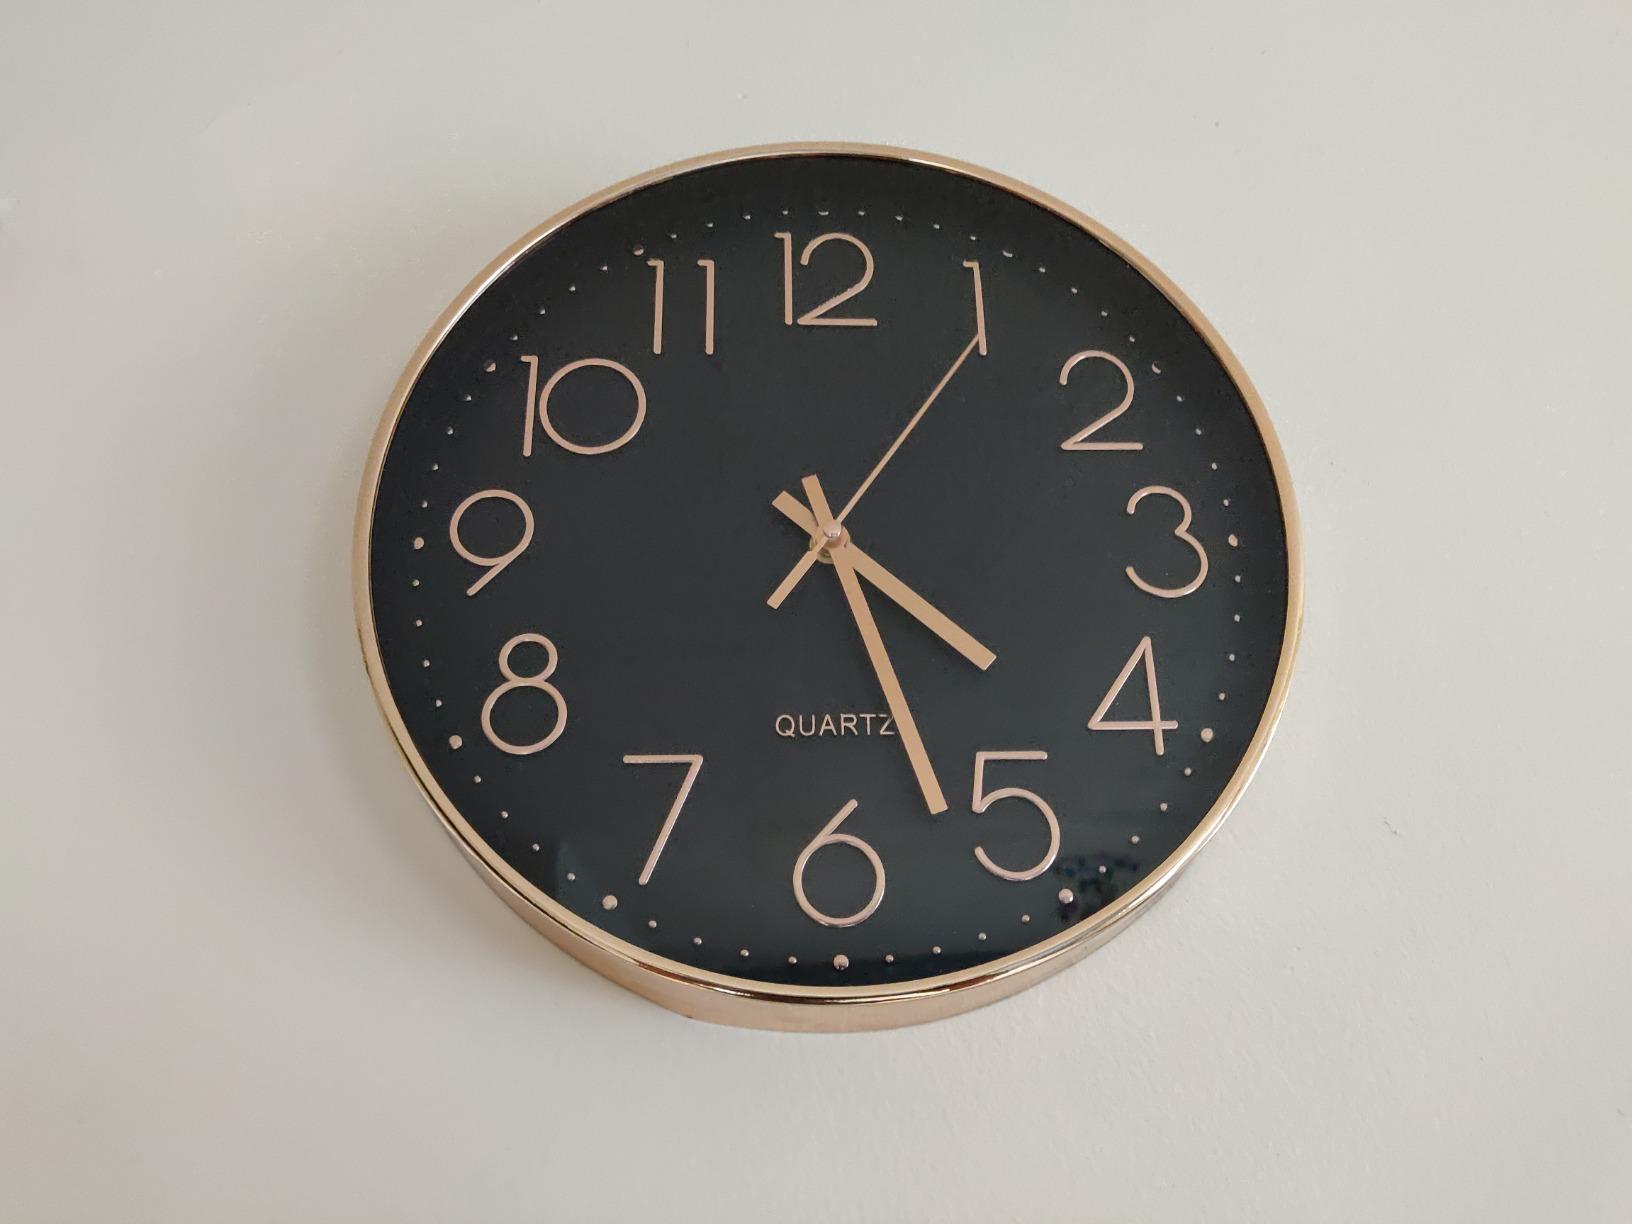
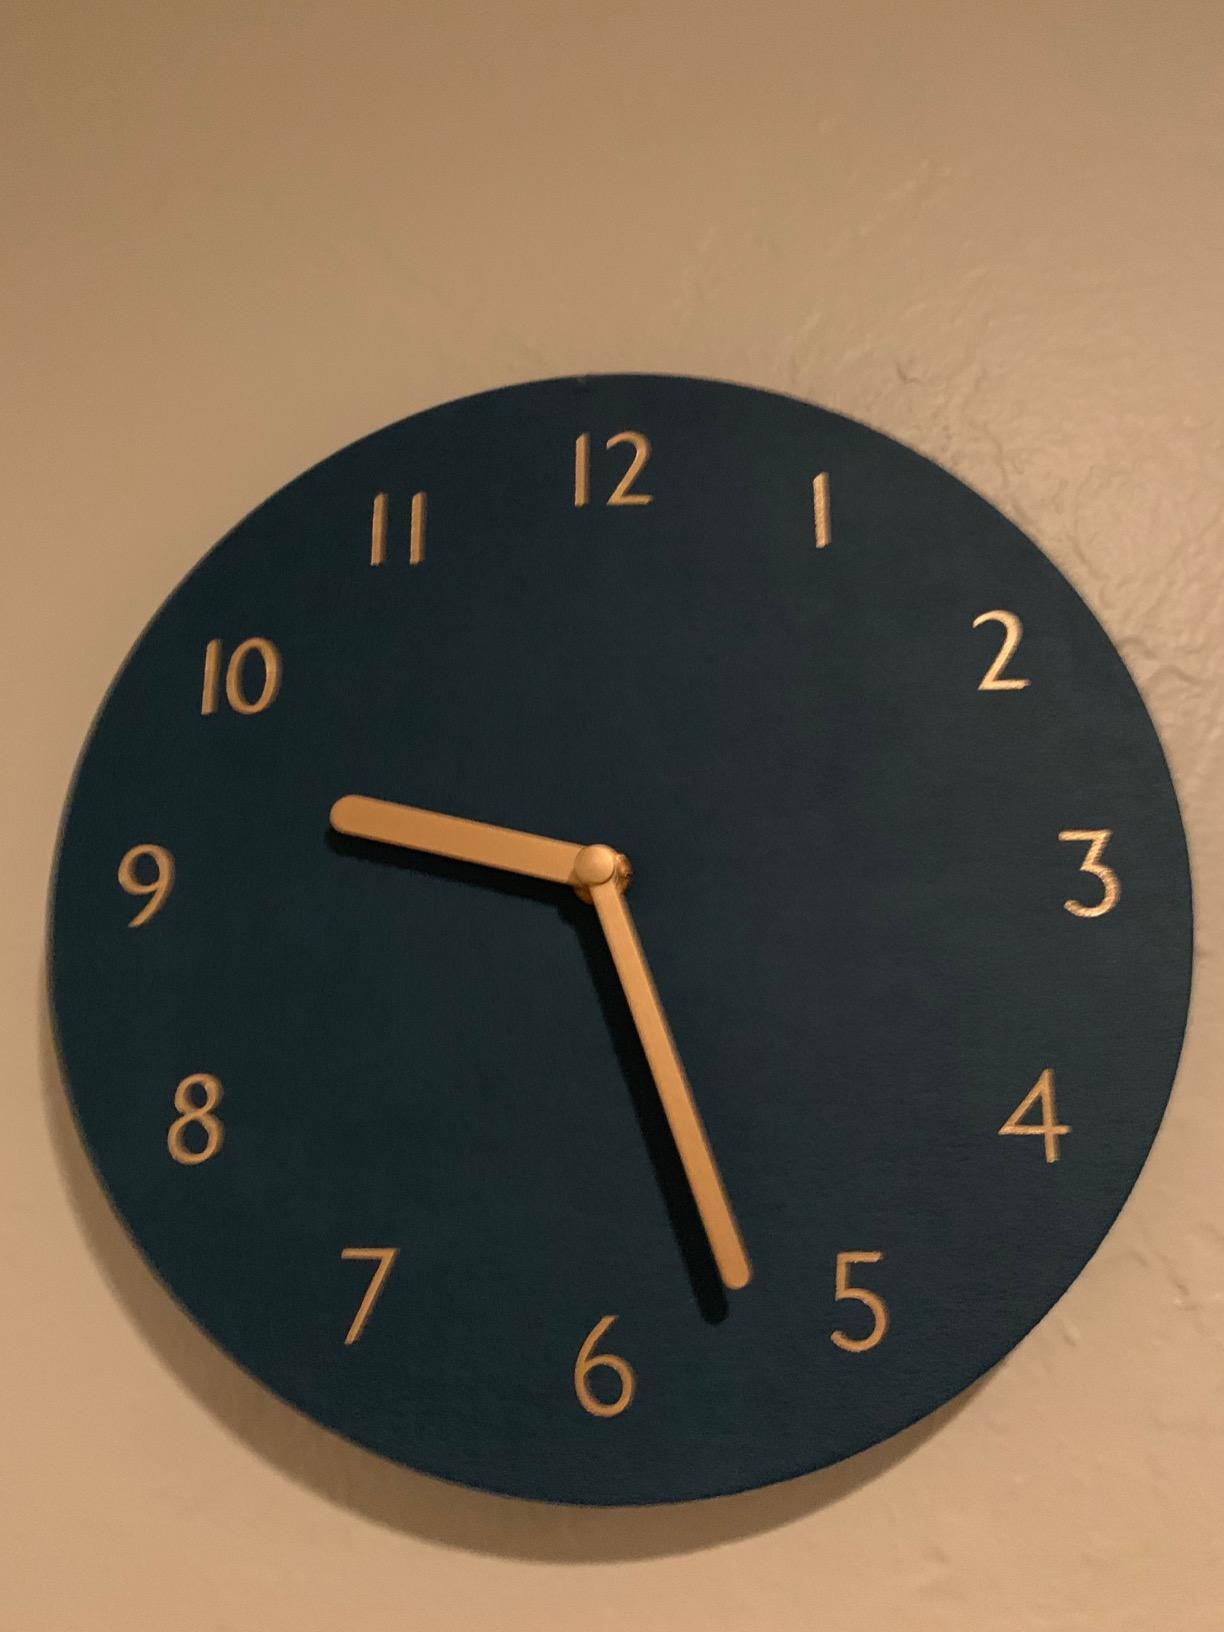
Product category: clock
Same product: no